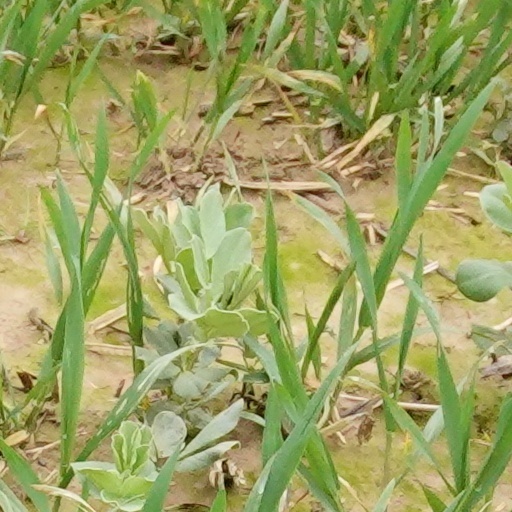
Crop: wheat